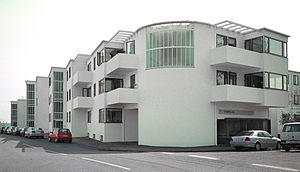
Funktionalisme (arkitektur)
Bellavista Klampenborg.
"Funktionalisme er den stilhistoriske betegnelse for en udvikling i arkitekturen, som opstod efter første verdenskrig og prægede mellemkrigstiden. Funktionalisme overlapper med modernismen og bruges til tider synonymt med denne. Ofte henviser ""funktionalisme"" dog primært til den skandinaviske afart af modernismen koblet til en social indsats og opbygningen af velfærdssamfundet.